Max Weyl

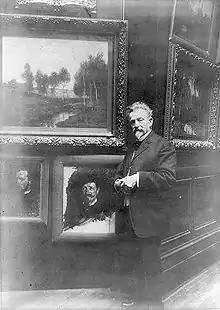
Max Weyl amid some of his paintings

Max Weyl (December 1, 1837 – 1914) was a prominent Washington, D.C. artist of the late 19th century known especially for his landscapes of Rock Creek Park and the Potomac River.